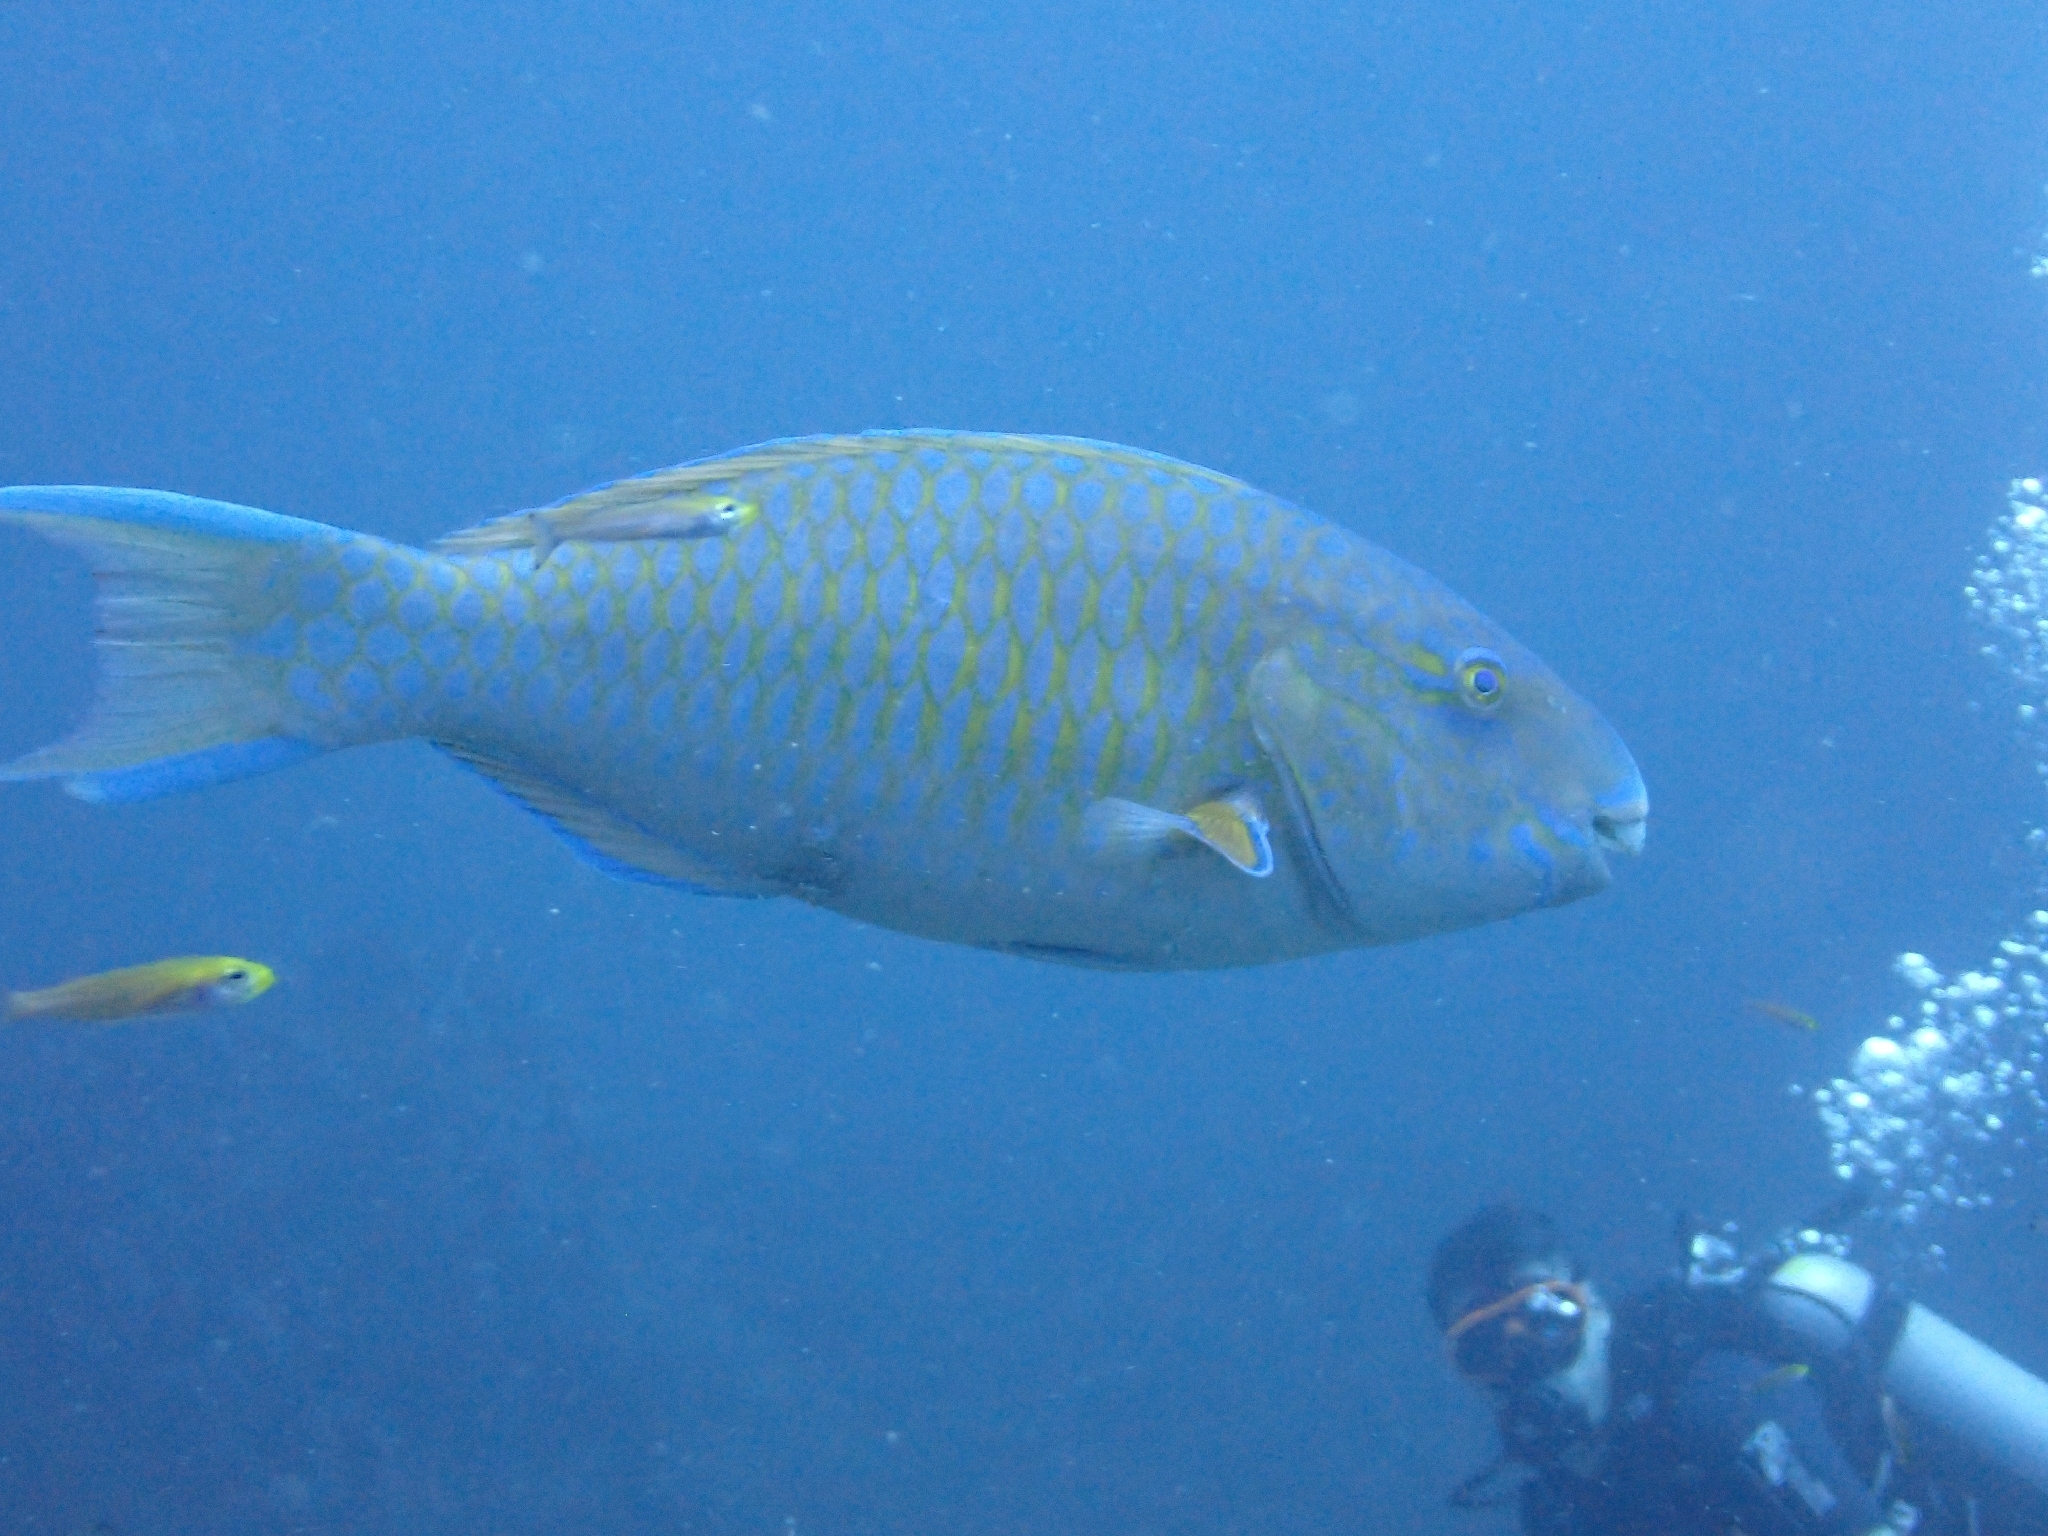
Scarus ghobban (Blue-barred Parrotfish)